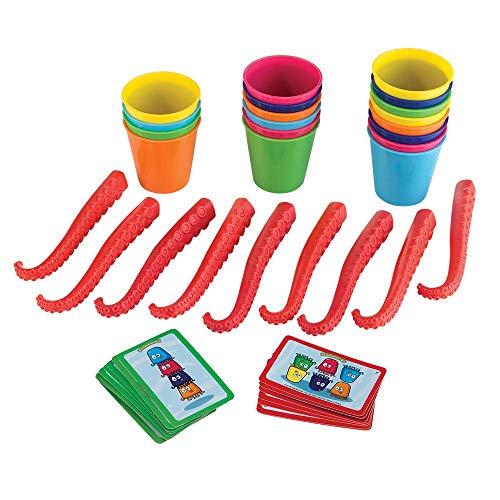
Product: Stacktopus Kids Game
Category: Toys & Games | Games & Accessories
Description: Slip on the silly sea fingers to become a stacking octopus…a Stacktopus.
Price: $17.99
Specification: ProductDimensions:10x10x3inches|ItemWeight:1.48pounds|ShippingWeight:1.48pounds(Viewshippingratesandpolicies)|ASIN:B082PN1F5T|Itemmodelnumber:6970|Manufacturerrecommendedage:5yearsandup